Siege of Naarden (1673)

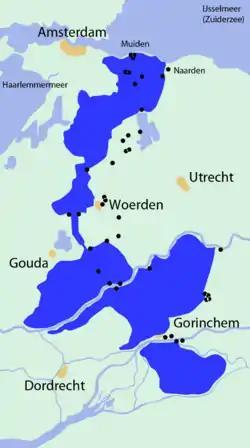
The Dutch army was stationed behind the Dutch Water Line until their counter-attack.

In May 1672, following the outbreak of the Franco-Dutch War and its peripheral conflict the Third Anglo-Dutch War, France, supported by Münster and Cologne, invaded and nearly overran the Dutch Republic. At the same time, it faced the threat of an Anglo-French naval blockade, though that attempt was abandoned following the Battle of Solebay. Naarden, which is positioned close to Amsterdam, was captured by the French on 20 June 1672 and further French advances into the province of Holland were only halted due to the Dutch Water Line. A stalemate followed.